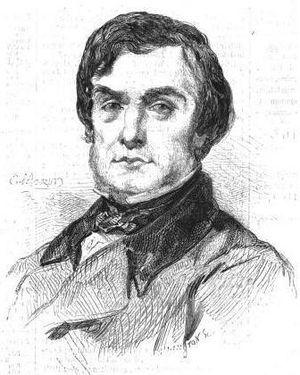
Pierre Charles Joseph Carlier, dit Pierre Carlier, né le 16 mars 1794 à Champigny-sur-Yonne et mort le 31 mars 1858 à Sens, est un homme politique et un administrateur de police français.